Curse of the Undead

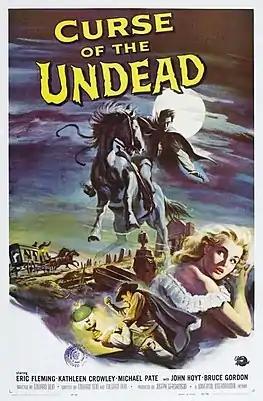
Theatrical release poster by Reynold Brown

Curse of the Undead is a 1959 American Horror Western film directed by Edward Dein and starring Eric Fleming, Michael Pate, and Kathleen Crowley.